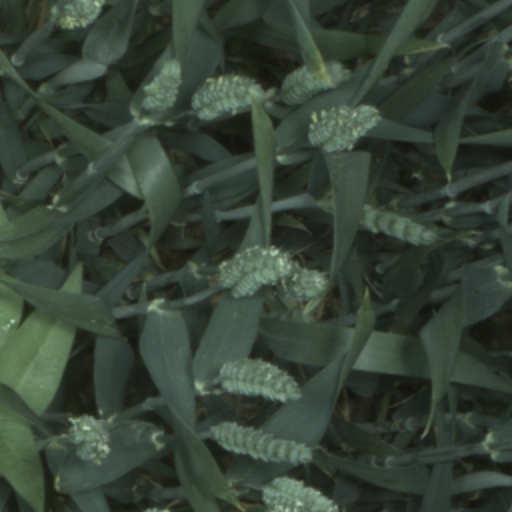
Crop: wheat